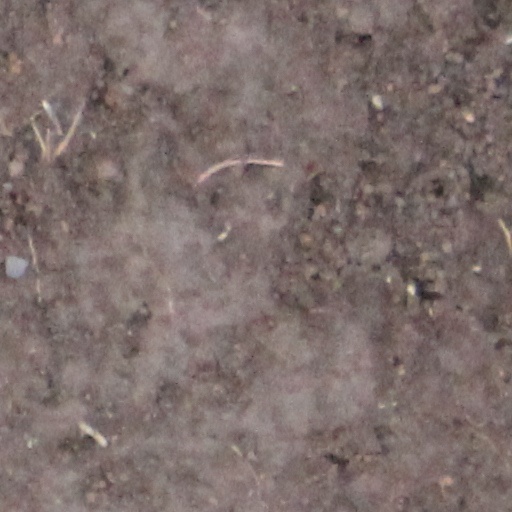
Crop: wheat